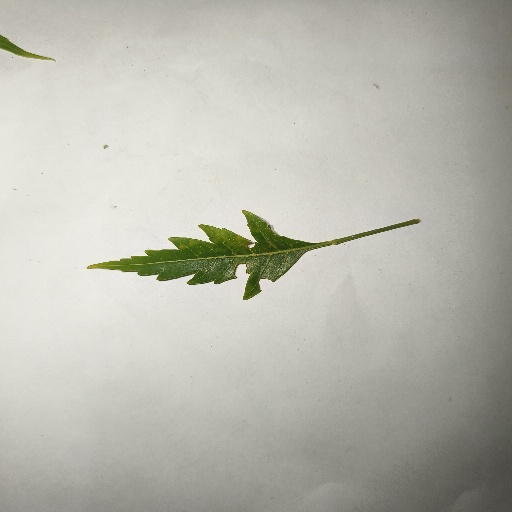
Species: Neem
Leaf condition: Shot Hole Leaf